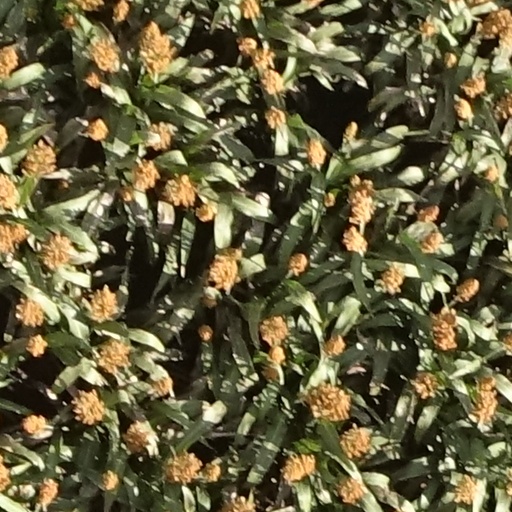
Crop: sorghum